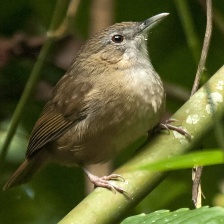
Species: ABBOTTS BABBLER
Scientific name: MALACOCINCLA ABBOTTI